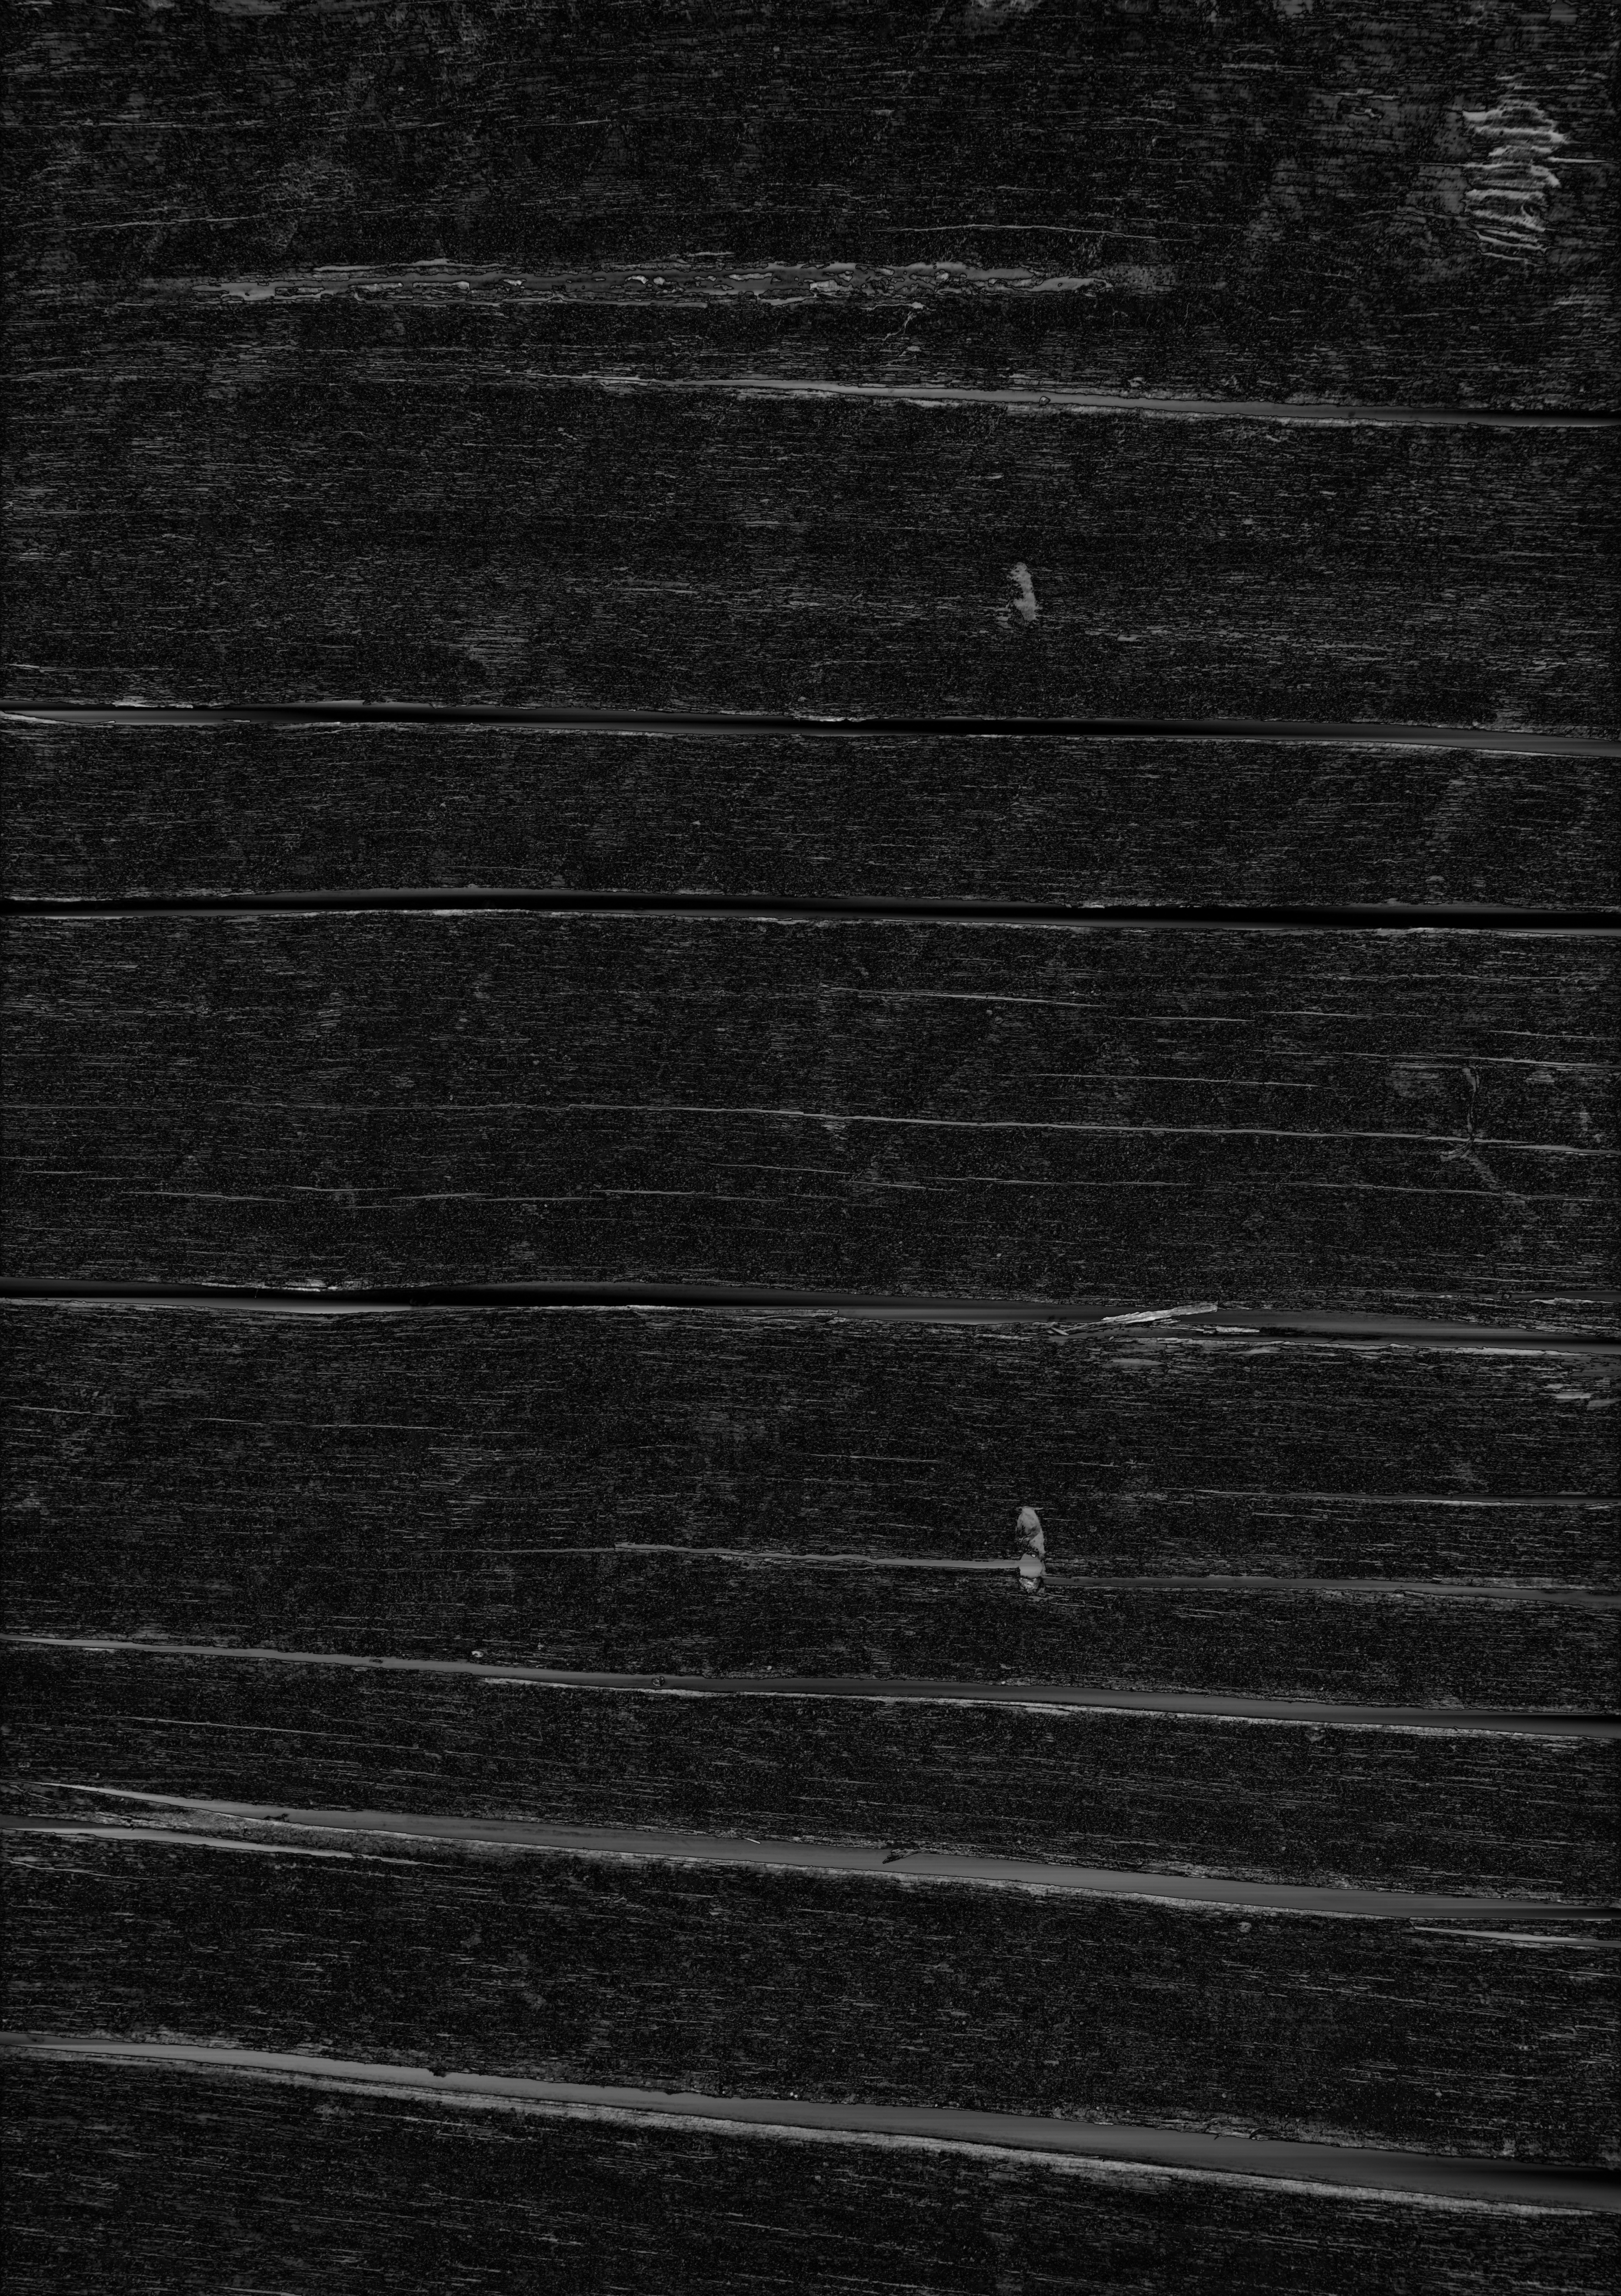
black and white, wood, white, grain, texture, plank, floor, line, black, monochrome, hardwood, timber, flooring, wood flooring, wood texture, monochrome photography, laminate flooring, wood stain